List of Once Upon a Time characters

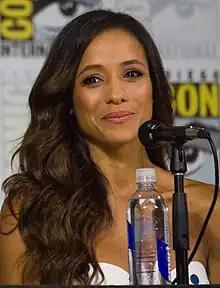
Dania Ramirez

Red Lucas/Ruby (seasons 1–3, 5, 7, "Wonderland"), portrayed by Meghan Ory, is the daughter of Anita, granddaughter of Widow "Granny" Lucas, and Dorothy Gale's lover. Her plotline is mostly based on "Little Red Riding Hood" and werewolf myths, with references to the Russian folk tale "Peter and the Wolf". In the Enchanted Forest, Red was a werewolf that had been terrorizing her village, which she wasn't aware of. She lived with her granny, who had gotten her an enchanted red cloak to prevent her transformation during the half-moon. Red discovered the truth when she unwillingly devoured her boyfriend, Peter, whom she believed was the wolf. Red then starts a life on the run and becomes close friends with Snow White. She is transported to Storybrooke when the Evil Queen casts her curse.